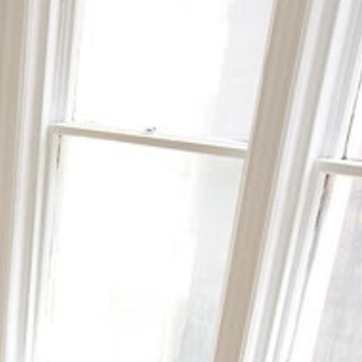
Material: glass